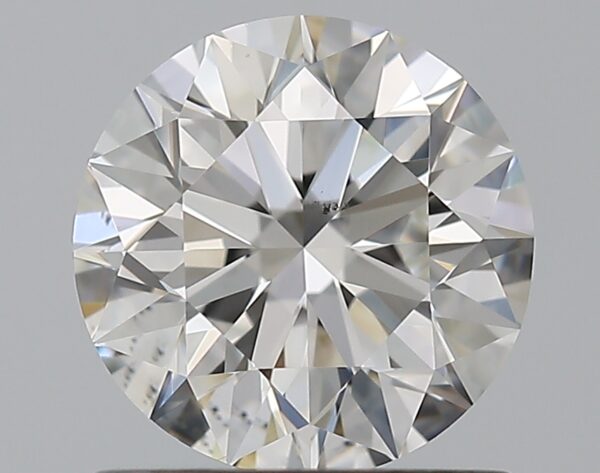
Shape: round
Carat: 1.02
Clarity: VS2
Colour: F
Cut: EX
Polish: EX
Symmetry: EX
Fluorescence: N
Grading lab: GIA
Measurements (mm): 6.4 x 6.43 x 4.01